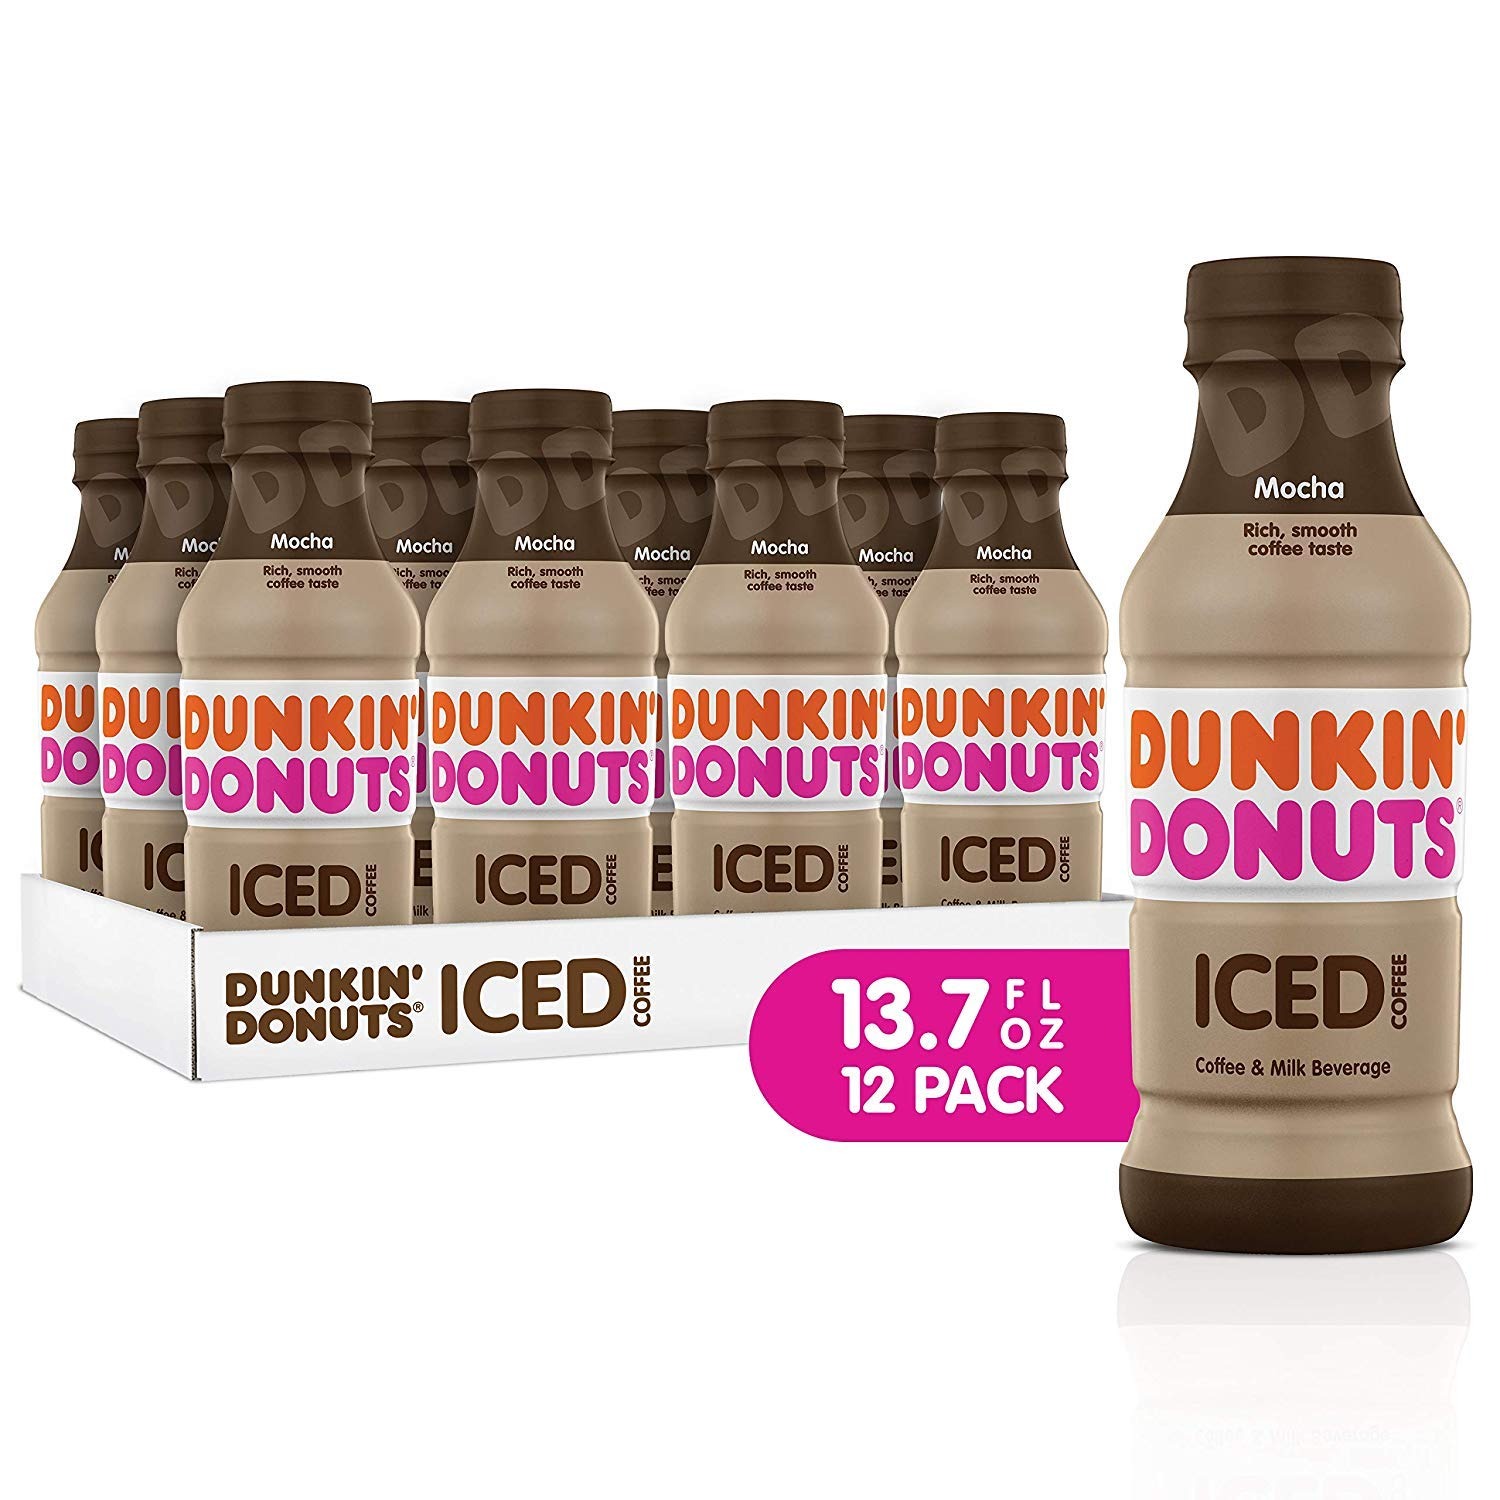
Item Name: Dunkin Donuts Iced Coffee, Mocha, 13.7 Fluid Ounce (Pack of 12)
Bullet Point 1: Great way to enjoy your favorite Dunkin' Donuts iced coffee on the go
Bullet Point 2: Made with Dunkin and rsquo;s rich, signature smooth coffee or espresso, for the taste you know and love
Bullet Point 3: Four delicious flavors: Mocha, French Vanilla, Original, and Espresso
Value: 164.4
Unit: Fl Oz

Price: 22.41